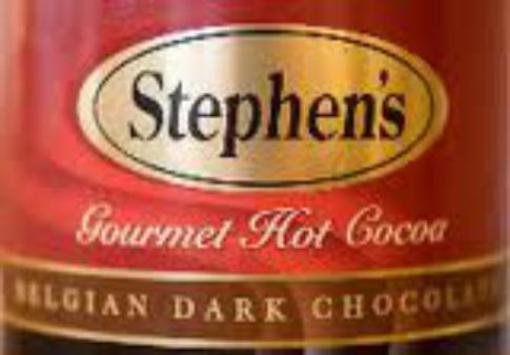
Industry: Food